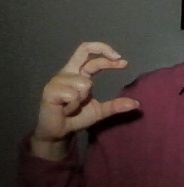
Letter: thal